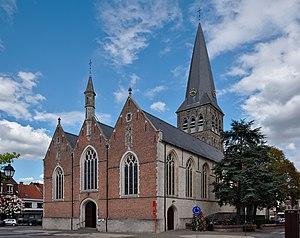
Lievegem est une nouvelle commune belge depuis le 1ᵉʳ janvier 2019 qui découle de la fusion volontaire des communes de Lovendegem, Zomergem et Waarschoot.
Liste des églises-halles ou hallekerques de Belgique.